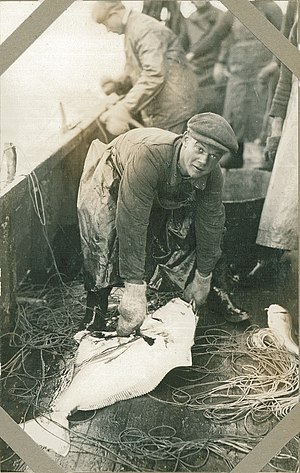
Færøerne under 1. verdenskrig / Afbrudte forsyningslinjer og virkninger for næringsvejene / Fiskeri, jordbrug og hvalfangst
En færøsk fisker har fanget en helleflynder.
Fotografiet sidder i et fotoalbum lavet af Sophie Petersen med titlen ""Færøerne"". Fotoalbummet har nummer F5, og indgår i Det Kongelige Danske Geografiske Selskabs arkiv som af resultat af samarbejde mellem Etnografisk Samling og selskabet siden 2010 har været opstillet på Nationalmuseet som et selvstændigt arkiv. Arkivet er administreret af Etnografisk Samling. Det Kongelige Danske Geografiske Selskab har eksisteret siden det blev grundlagt 18. november 1876. Dets formål var at medvirke til “så vel at fremme kendskabet til jorden og dens beboere som at udbrede interessen for den geografiske videnskab” I arkivet findes blandt andet breve, dagbøger, regnskaber, kort og foredragsmanuskripter. Derudover indeholder arkivet over 70.000 fotografier."